Acanthocereus tetragonus

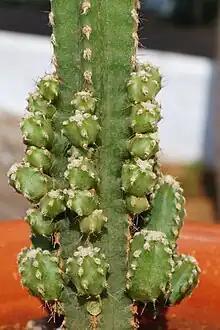
Fairy castles buds

The fairy castle cactus or fairytale castle cactus is a miniature cultivar of this species. It has many curved branches that resemble the turrets of a castle.